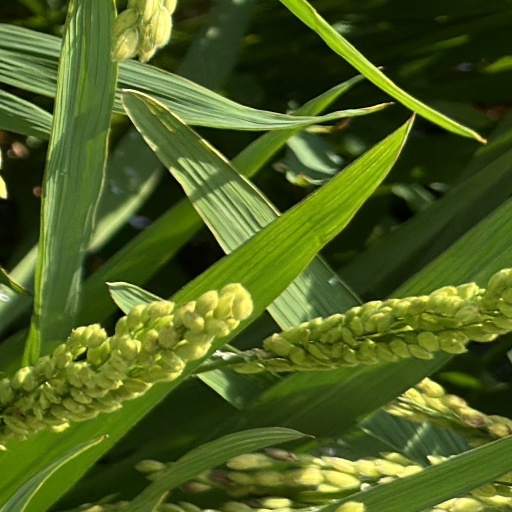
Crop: rice